Golden Trout Wilderness

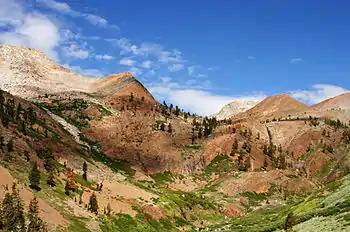
Golden Trout Wilderness, one day after a rainstorm, just south of Farewell Gap

The Kern Plateau is a large tableland with sprawling meadows, narrow grasslands along streams, and forested ridges and flats. The centerpiece of the plateau is Kern Peak (11,443 ft) which has far-reaching vistas of the middle and upper Kern River drainage and much of the far southern Sierra, including Olancha Peak, the southern Kaweah Range, the mountains of the Mineral King area, and the Dome Land Wilderness of the far southern Sierra.